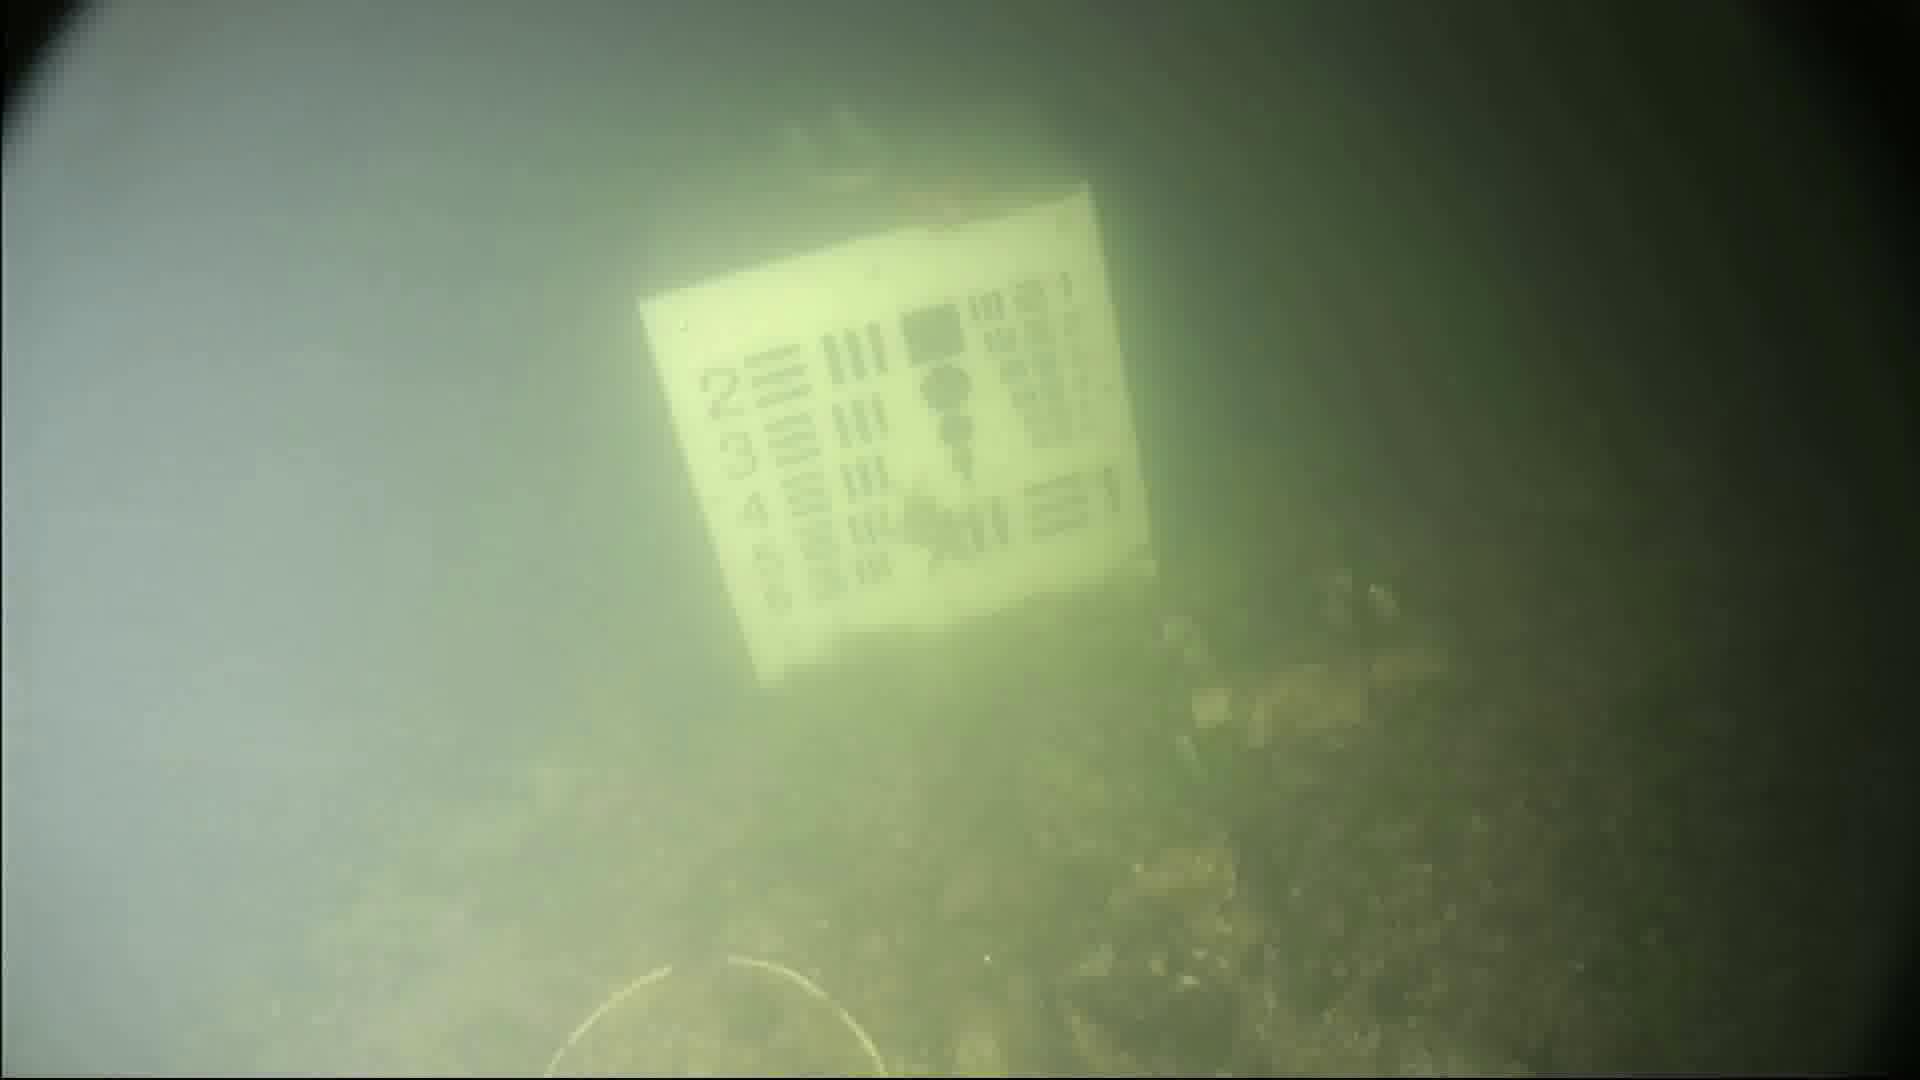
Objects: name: starfish